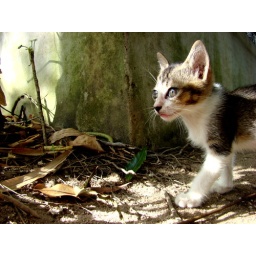
The little kitten has spotted something over in the bushes.